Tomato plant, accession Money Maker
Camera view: tilt-top (135 deg); turntable rotation: 120 degrees
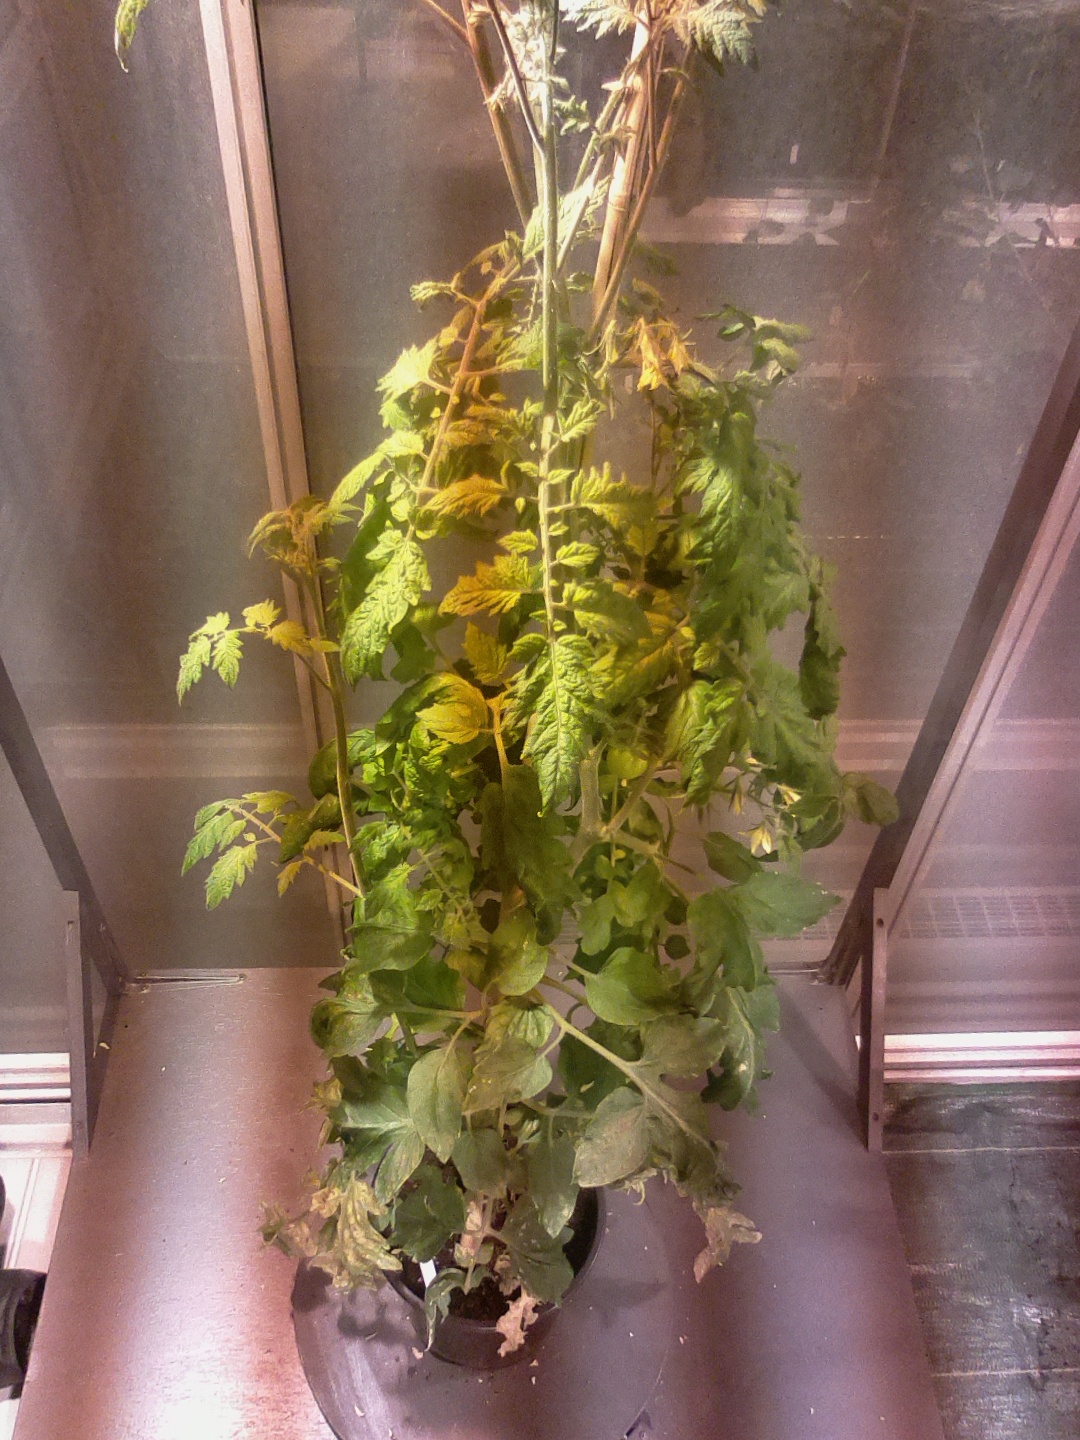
BBCH growth stage 72: 20%-30% of final fruit size